Jigarthanda (2014 film)

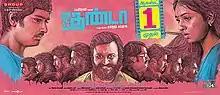
Theatrical release poster

Jigarthanda is a 2014 Indian Tamil-language crime comedy film written and directed by Karthik Subbaraj and produced by S. Kathiresan. The film stars Siddharth, Lakshmi Menon and Bobby Simha, with Karunakaran and Aadukalam Naren in pivotal roles. Gavemic U. Ary was the cinematographer, making his debut in Tamil cinema, and Vivek Harshan was the editor. Santhosh Narayanan composed the songs and background score.